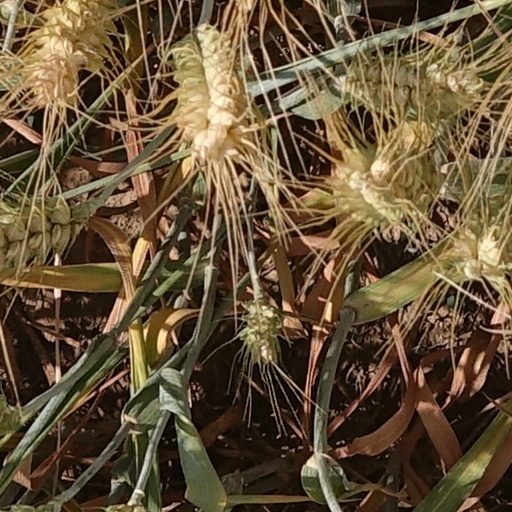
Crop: wheat